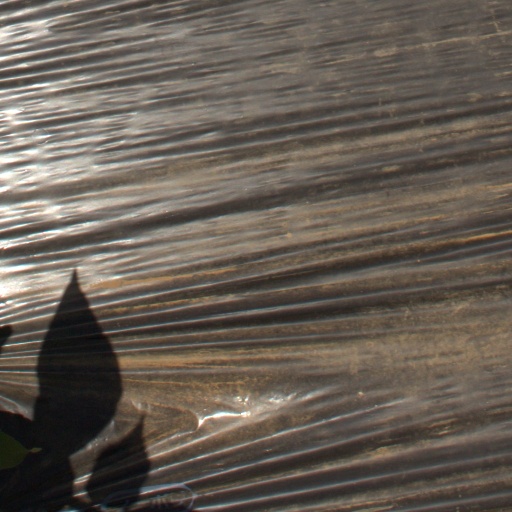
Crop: Jerusalem artichoke